Luke Sikma

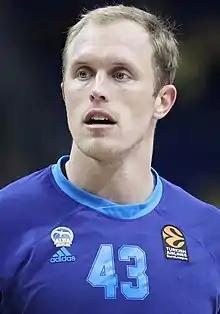
Sikma with ALBA Berlin, in 2022

Lucas Clayton Sikma (born July 30, 1989) is an American professional basketball player who last played for Olympiacos of the Greek Basket League (GBL) and the Euroleague. He is the son of former National Basketball Association (NBA) player Jack Sikma.